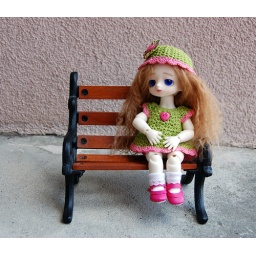
Crocheted dress and hat in green and pink.